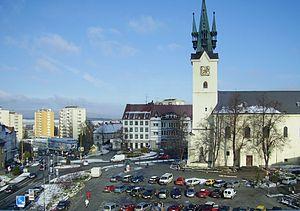
Příbram est une ville de la région de Bohême-Centrale, en Tchéquie, et le chef-lieu du district de Příbram. Sa population s'élevait à 32 503 habitants en 2020.